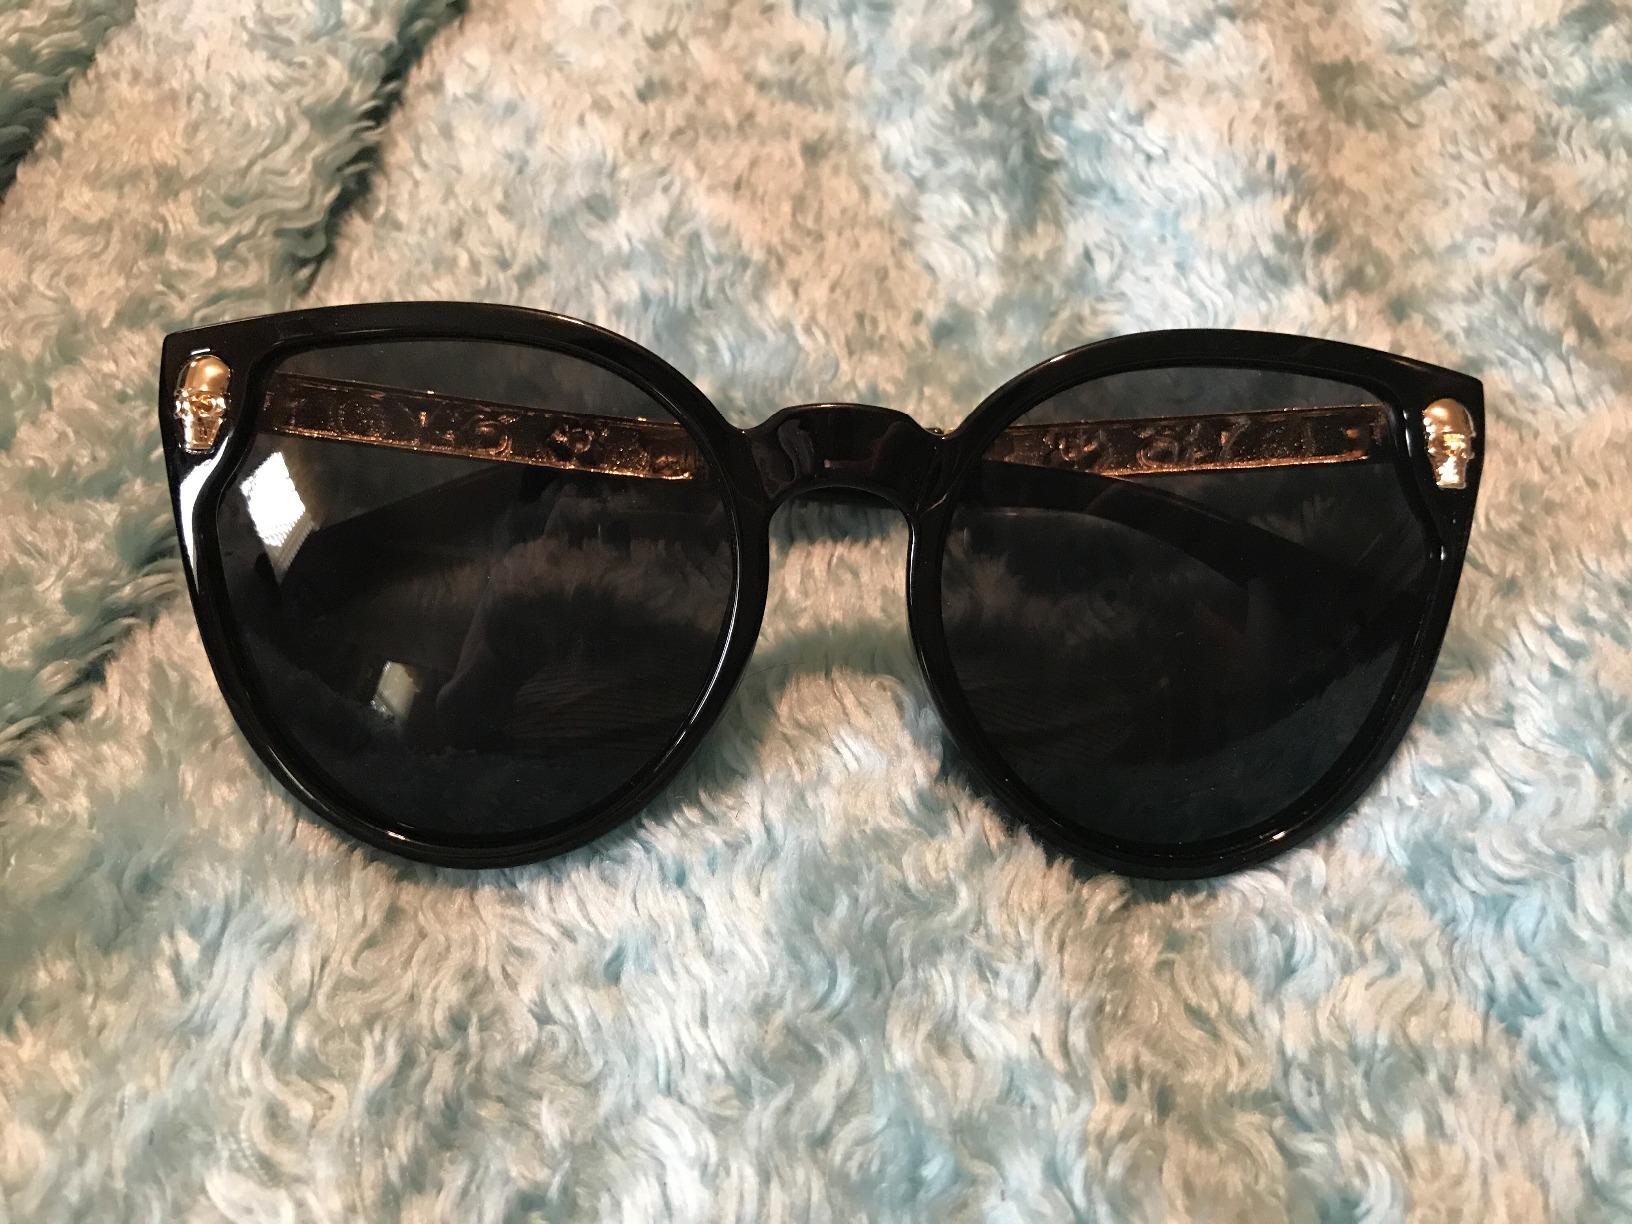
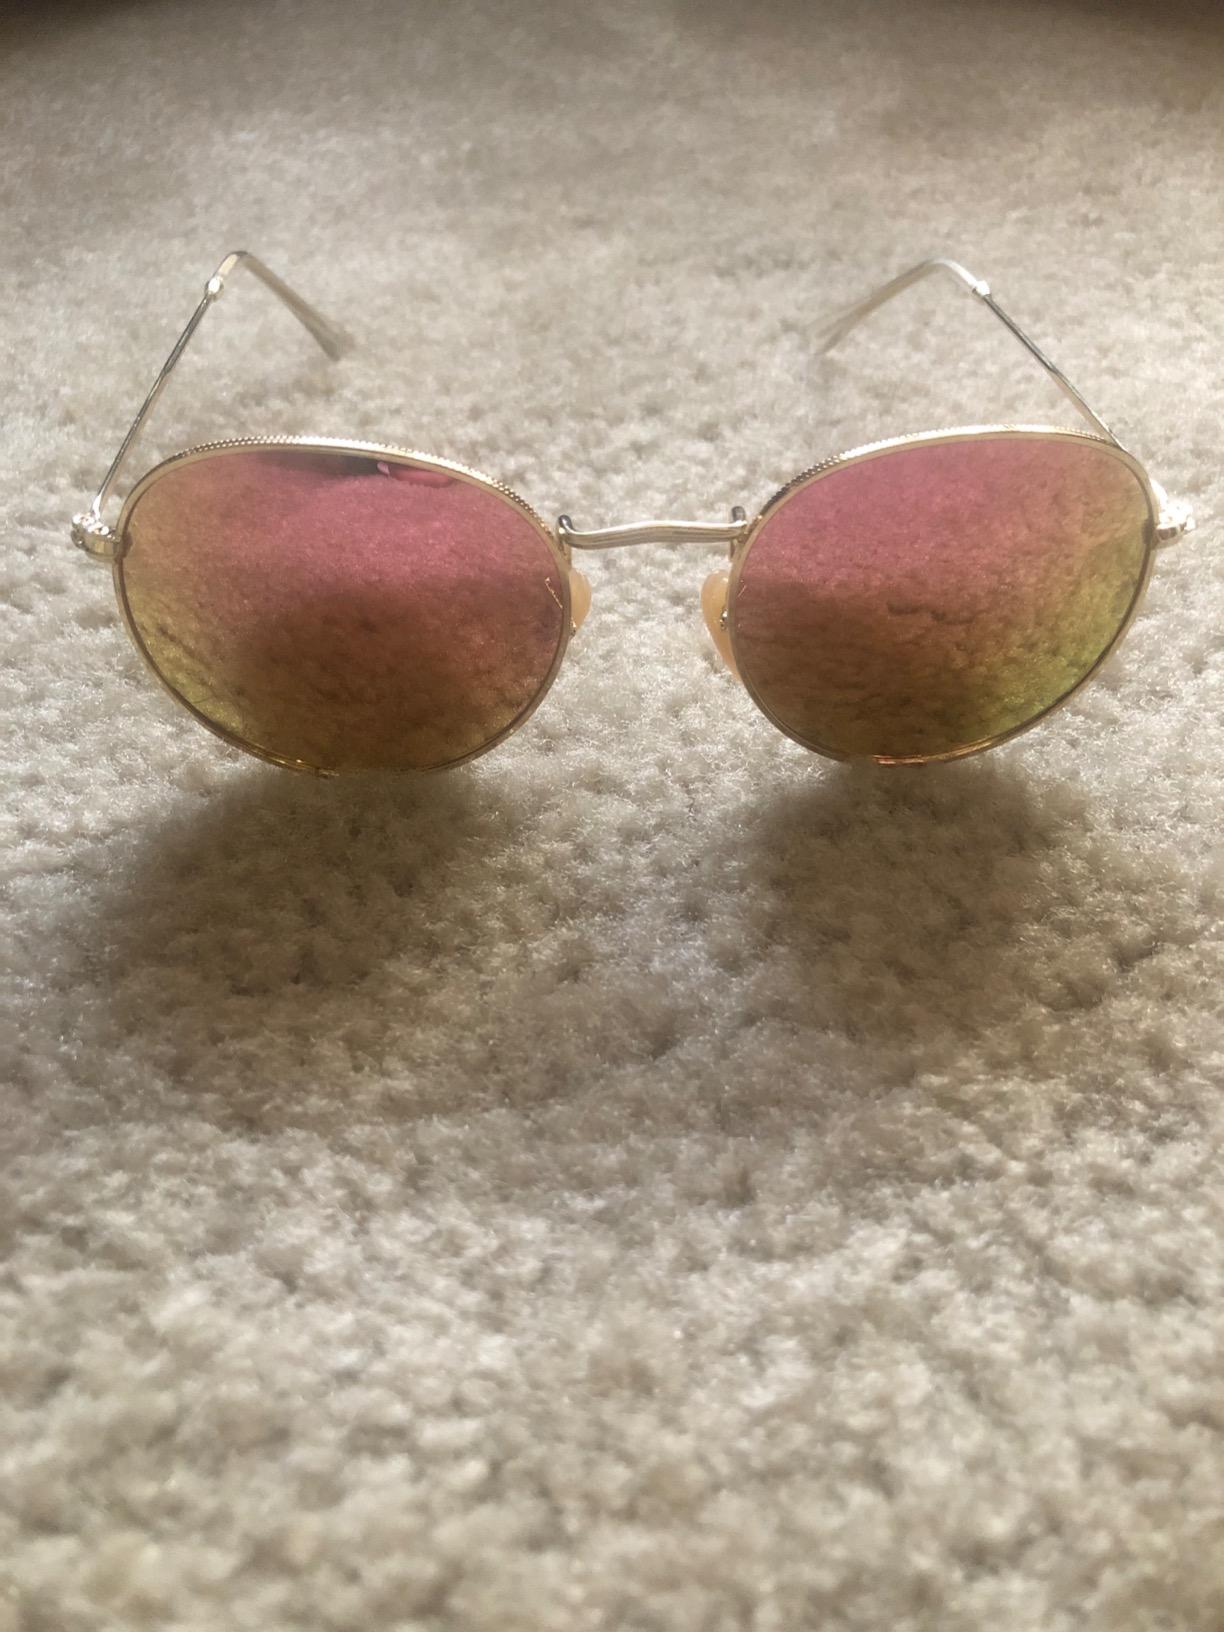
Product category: accessories_sunglasses
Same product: no